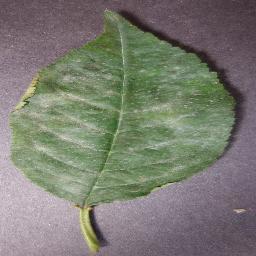
Label: Cherry___Powdery_mildew